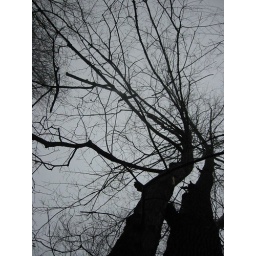
composition in black and white #2